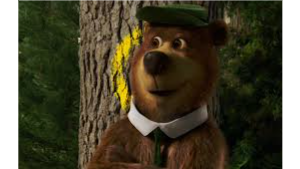
Portrait style: Cartoon Portrait